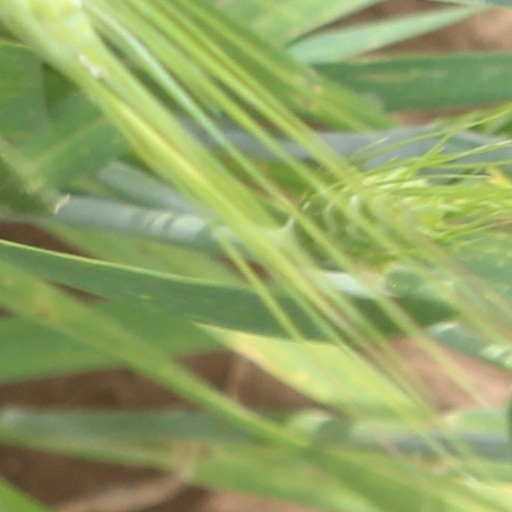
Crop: wheat